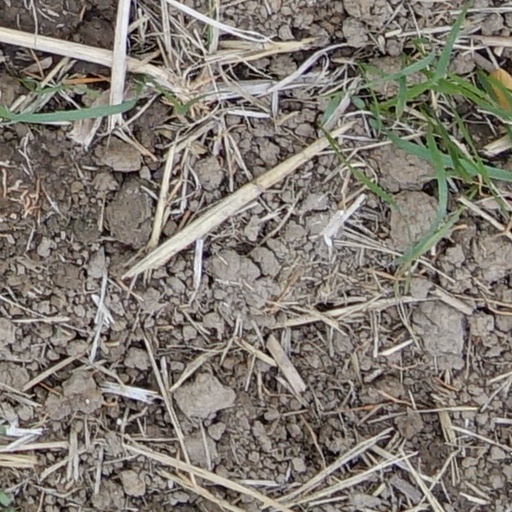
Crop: wheat